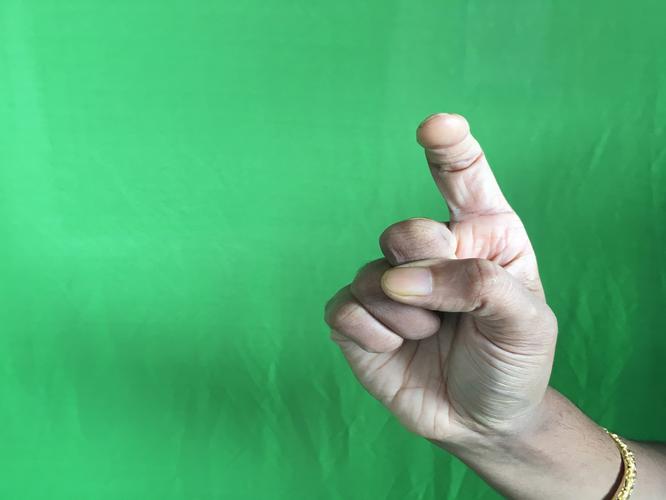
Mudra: Tamarachudam
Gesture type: single_hand